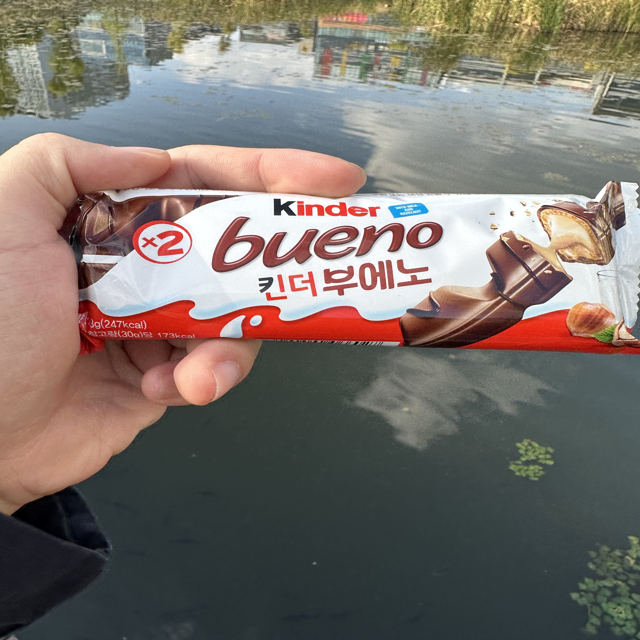
Label: plastics